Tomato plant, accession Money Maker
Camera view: vertical (180 deg); turntable rotation: 30 degrees
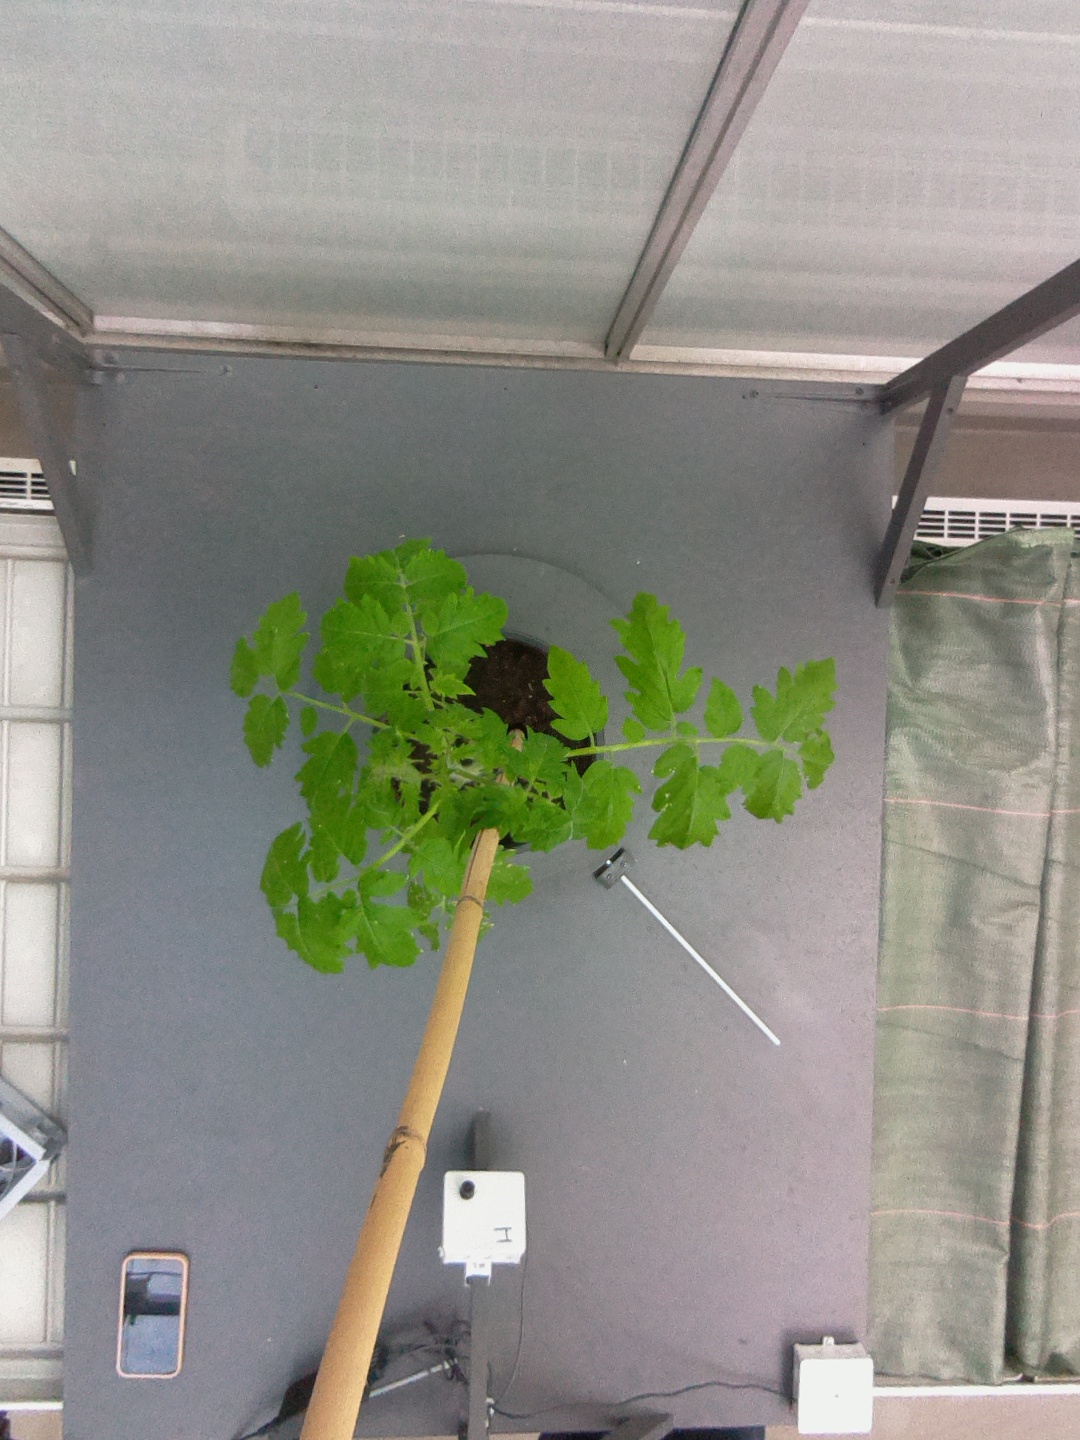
BBCH growth stage 13: 6 of true leaves visible